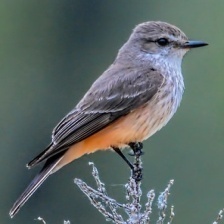
Species: VERMILION FLYCATHER
Scientific name: PYROCEPHALUS OBSCURUS